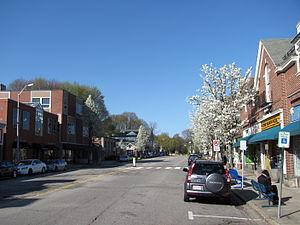
Belmont est une ville du comté de Middlesex, Massachusetts, qui fait partie du Grand Boston. Sa population était de 24 729 au recensement de 2010.